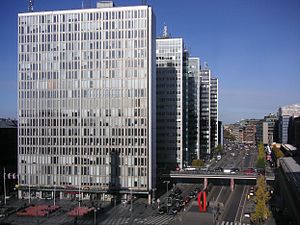
Byplanlægning i Sverige / Rekordår, stadssaneringer og det så kaldte "miljonprogrammet"
Organiseret byplanlægning i Sverige tog sin begyndelse under 1600-tallets første halvdel. I kraft af militære successer i trediveårskrigen havde Sverige fået en ledende stilling i Nordeuropa og en udvikling af stadsvæsnet blev set som en forudsætning for, at landet skulle kunne opfylde sin stormagtsrolle, både administrativt og med en imponerende ydre fremtoning. Ikke mindre end 50 byer grundlagdes derfor på denne tid.